World Nomad Games

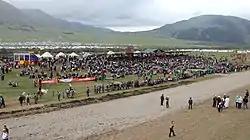
2016 nomadic village

The person who launched and supported the World Nomad Games in 2014 at the highest state level is the President of Kyrgyzstan Almazbek Atambayev. Atambayev supported it in order to preserve and popularize the nomadic traditions of Central Asia.